Giants (Greek mythology)

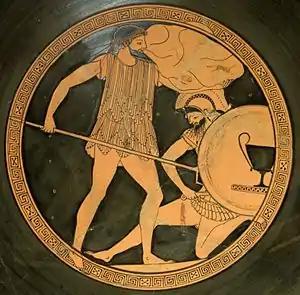
Poseidon (left) holding a trident, with the island Nisyros on his shoulder, battling a Giant (probably Polybotes), red-figure cup c. 500–450 BC (Cabinet des Médailles 573)

In Greek and Roman mythology, the Giants, also called Gigantes (Greek: Γίγαντες, "Gígantes", Γίγας, "Gígas"), were a race of great strength and aggression, though not necessarily of great size. They were known for the Gigantomachy (also spelled Gigantomachia), their battle with the Olympian gods. According to Hesiod, the Giants were the offspring of Gaia (Earth), born from the blood that fell when Uranus (Sky) was castrated by his Titan son Cronus.